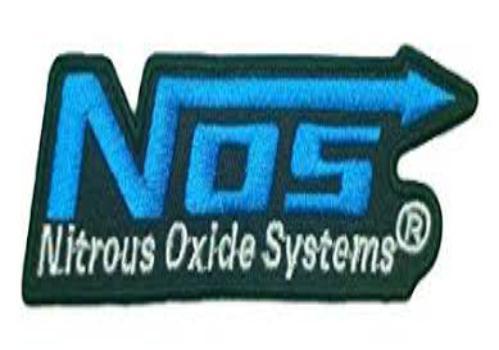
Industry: Others